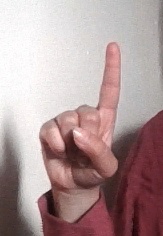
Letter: bb